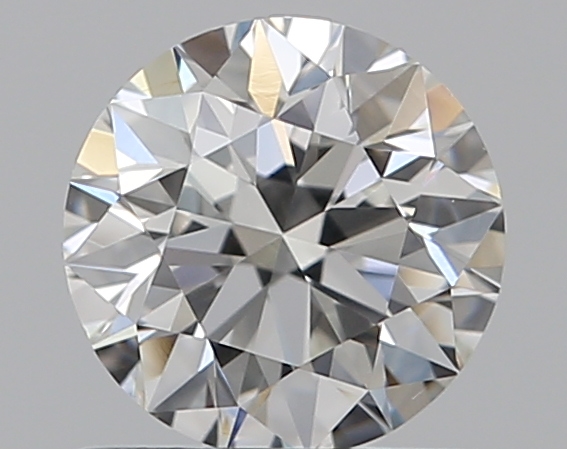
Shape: round
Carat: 0.7
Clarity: VS2
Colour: G
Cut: EX
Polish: EX
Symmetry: EX
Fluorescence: N
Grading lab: GIA
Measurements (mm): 5.67 x 5.7 x 3.56